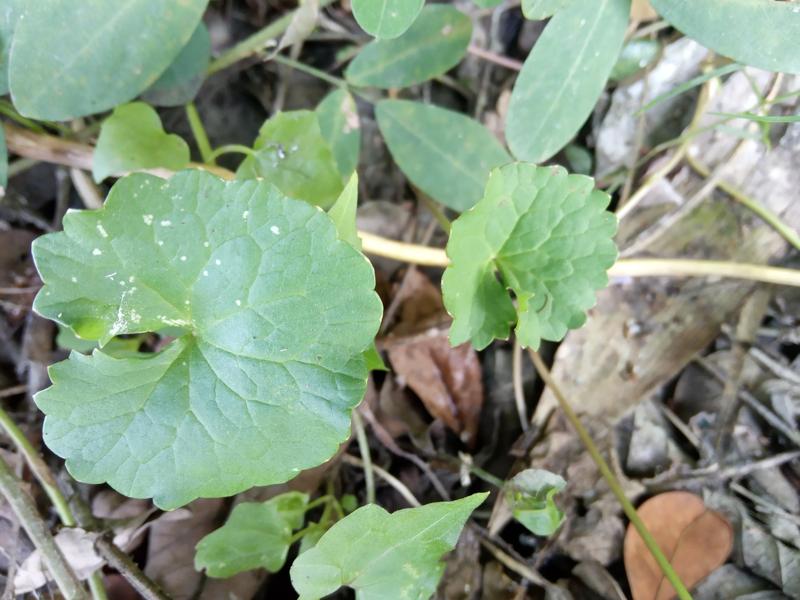
Weed species: Centella asiatica